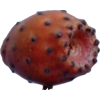
Label: cactus_fruit_red